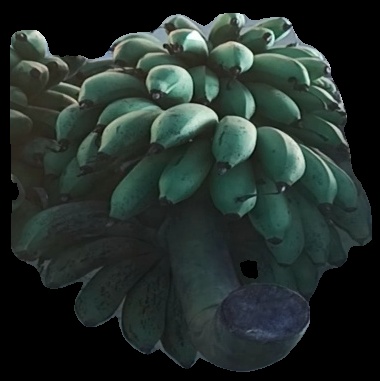
Variety: rasbale
Grade: grade2